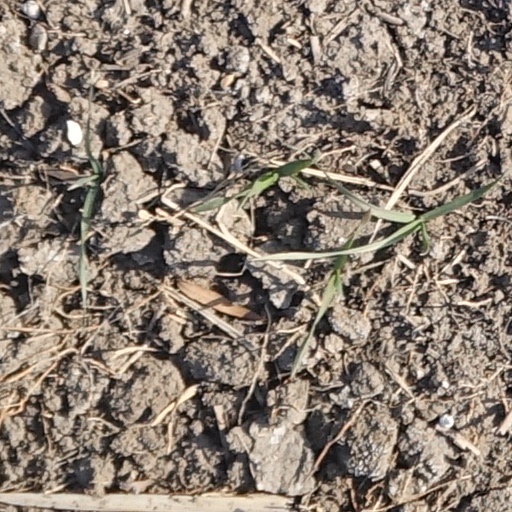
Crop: wheat